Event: Nepal Earthquake
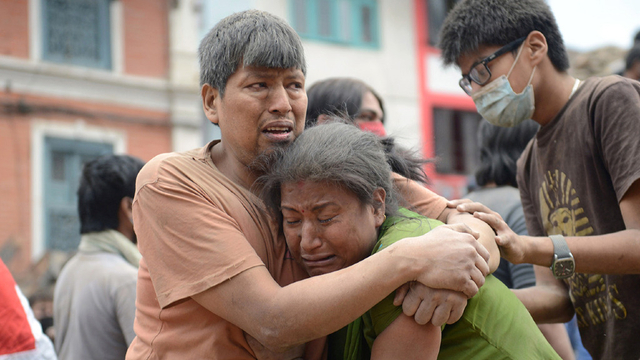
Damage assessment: damage